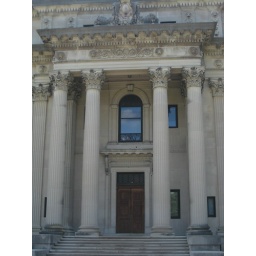
The only fun part about this picture is the reflection of the clouds and sky in the window